The Name of the Band Is Cowboy Mouth

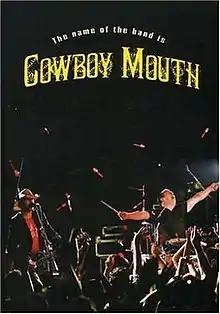

The Name of the Band Is Cowboy Mouth is a live concert by the band Cowboy Mouth released on DVD on November 20, 2007. It is the first DVD, and second video of the band, the first being 1996's 'Alive' on VHS. In addition, they appear in a scene in the 1995 movie "The Underneath". The DVD was recorded in front of a packed house at the Roxy On Sunset in Hollywood, California, during the summer of 2007. The title is a pun on a live concert by Talking Heads.